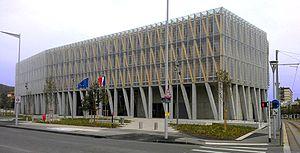
Conseil régional d'Auvergne (image améliorée)
Le conseil régional d'Auvergne était l'assemblée délibérante de l'ancienne région française Auvergne, collectivité territoriale décentralisée agissant sur le territoire régional. Il siégeait à Clermont-Ferrand.
L'Auvergne est une région culturelle et historique de France située au cœur du Massif central.
L'Auvergne est une ancienne région administrative française qui regroupait les quatre départements de l'Allier, du Cantal, de la Haute-Loire et du Puy-de-Dôme. Préfecture régionale en 1941, circonscription d'action régionale en 1960, elle a eu le statut de collectivité territoriale entre 1982 et 2015. Sa préfecture et le siège du conseil régional était Clermont-Ferrand.
Cet article recense les hôtels de région de France, c'est-à-dire les édifices hébergeant les conseils régionaux. Le 1ᵉʳ janvier 2016, certaines régions ont fusionné, entrainant la désaffectation programmée des édifices des villes n'abritant pas le siège des régions nouvellement créées.